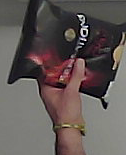
Product: lays_chill